Cuisine of Minnesota

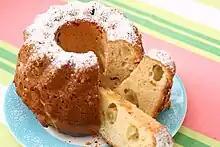
partially cut bundt cake

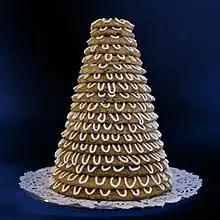
An 18-layer kransekake

Craft root beer is popular in Minnesota and there are many brands in Minnesota such as Killebrew, 1919, Lift Bridge, and Northern Craft Root beer. Milk is very important for making cheeses. It is also the state beverage of Minnesota. Swedish egg coffee is a drink made with coffee grounds mixed with and egg in boiling water. It is popular consumed at meal gatherings at churches and at the state fair.